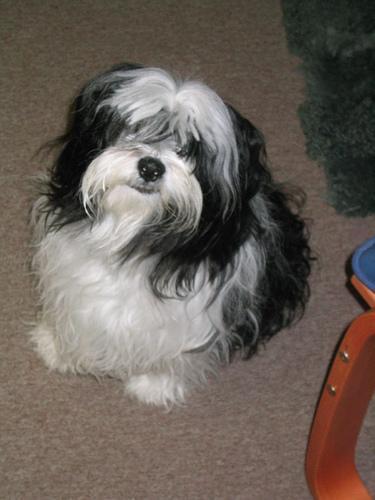
Tibetan_terrier